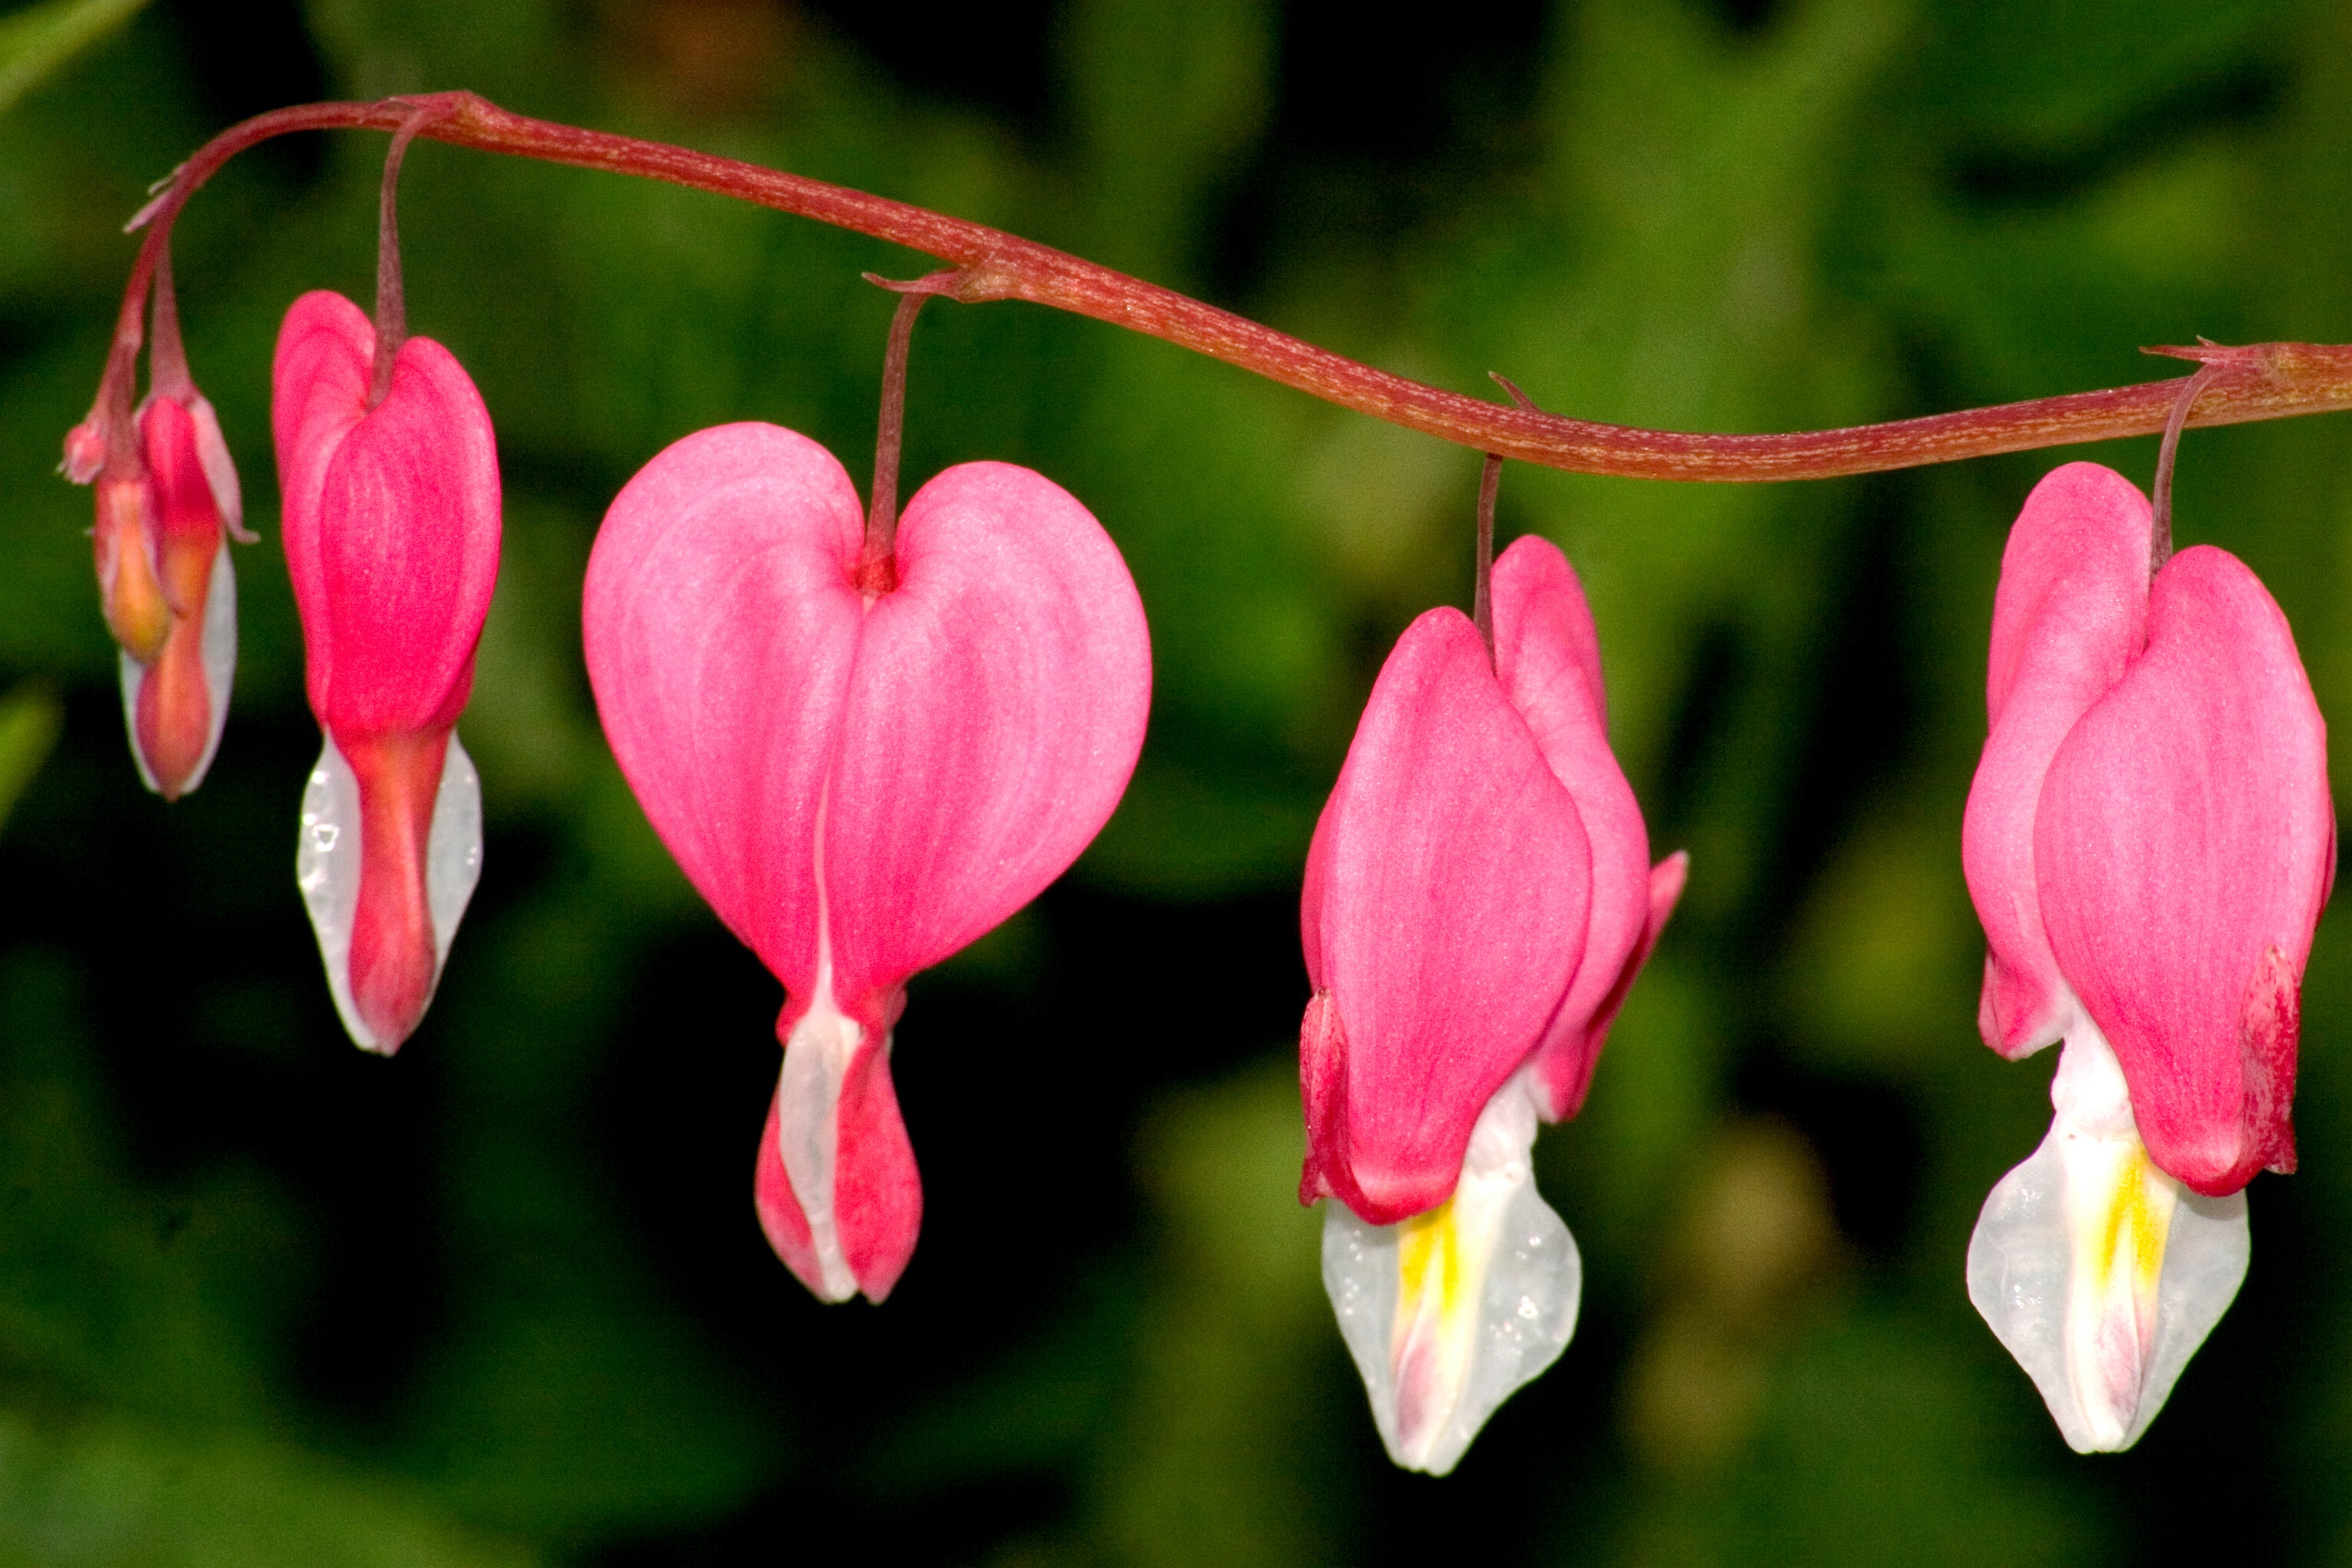
blossom, plant, leaf, flower, petal, macro, botany, flora, wildflower, macro photography, flowering plant, watery heart, marie heart, lamprocapnos spectabilis, plant stem, land plant